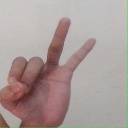
अक्षर: ण